Paranormal State

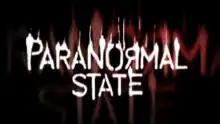

Paranormal State is an American paranormal reality television series that premiered on the A&E Network on December 10, 2007. The program follows and stars the Pennsylvania State University Paranormal Research Society, a student-led college club. The show features the group's investigations of alleged paranormal phenomena at reportedly haunted locations.